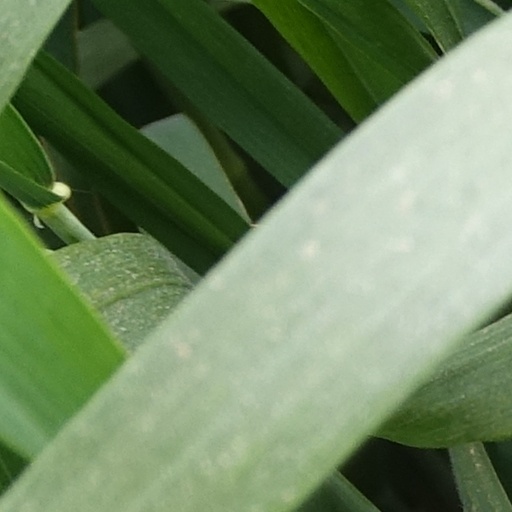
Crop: wheat